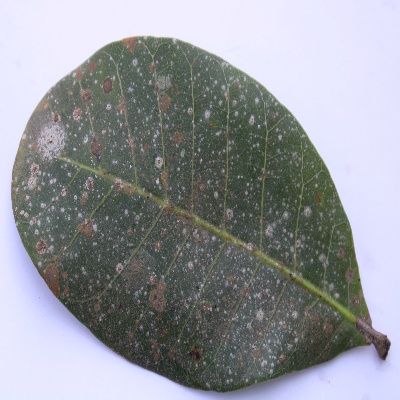
Crop: Cashew
Condition: red rust